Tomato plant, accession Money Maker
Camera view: horizontal (90 deg, fisheye); turntable rotation: 0 degrees
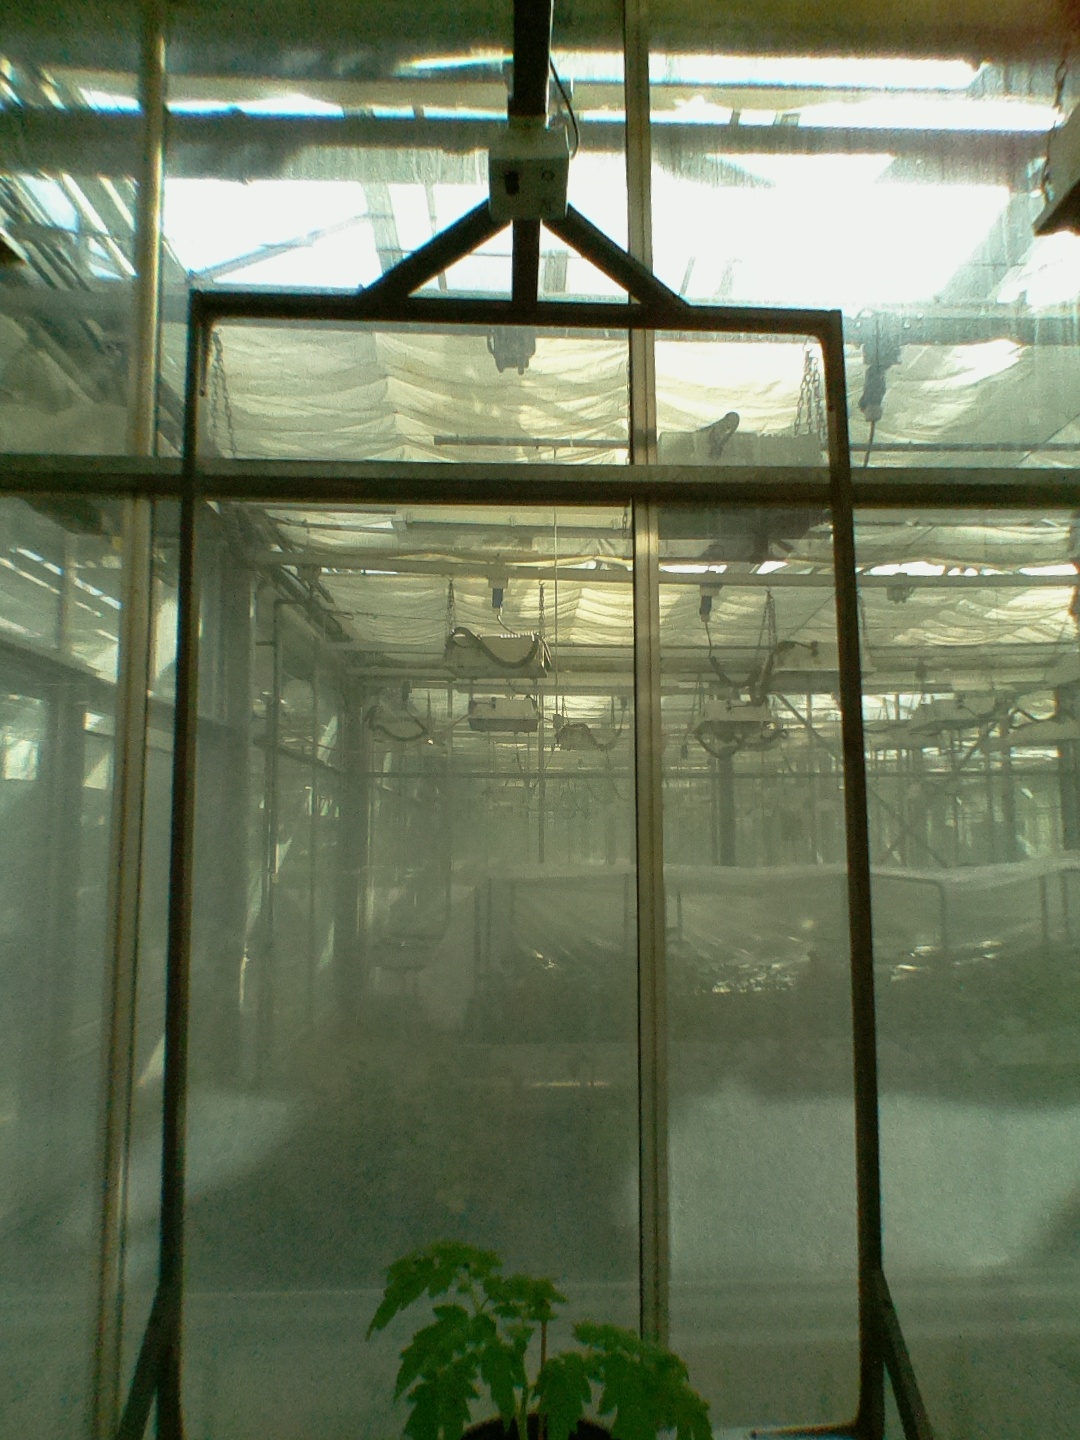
BBCH growth stage 13: 6 of true leaves visible